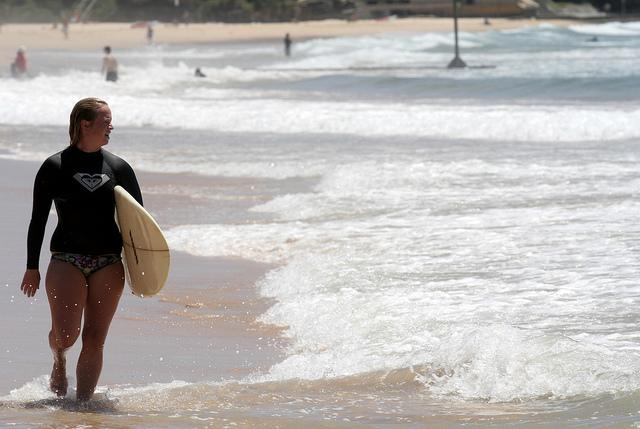
a woman is walking on the beach with a surfboard